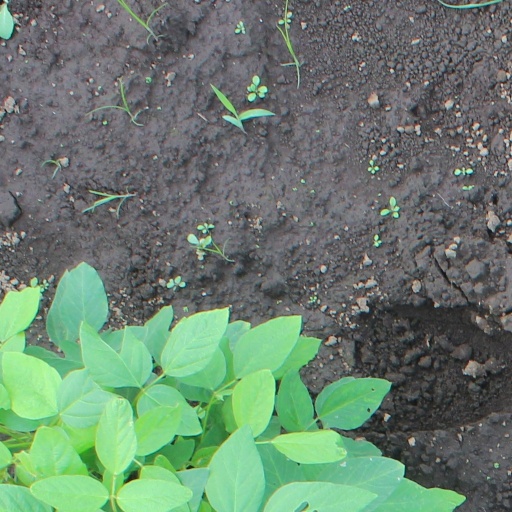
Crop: soybean